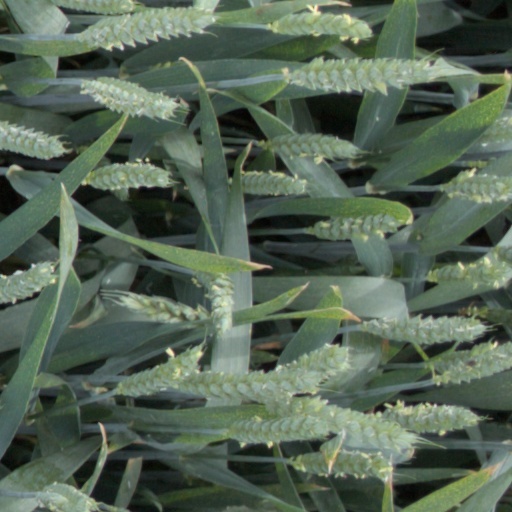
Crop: wheat